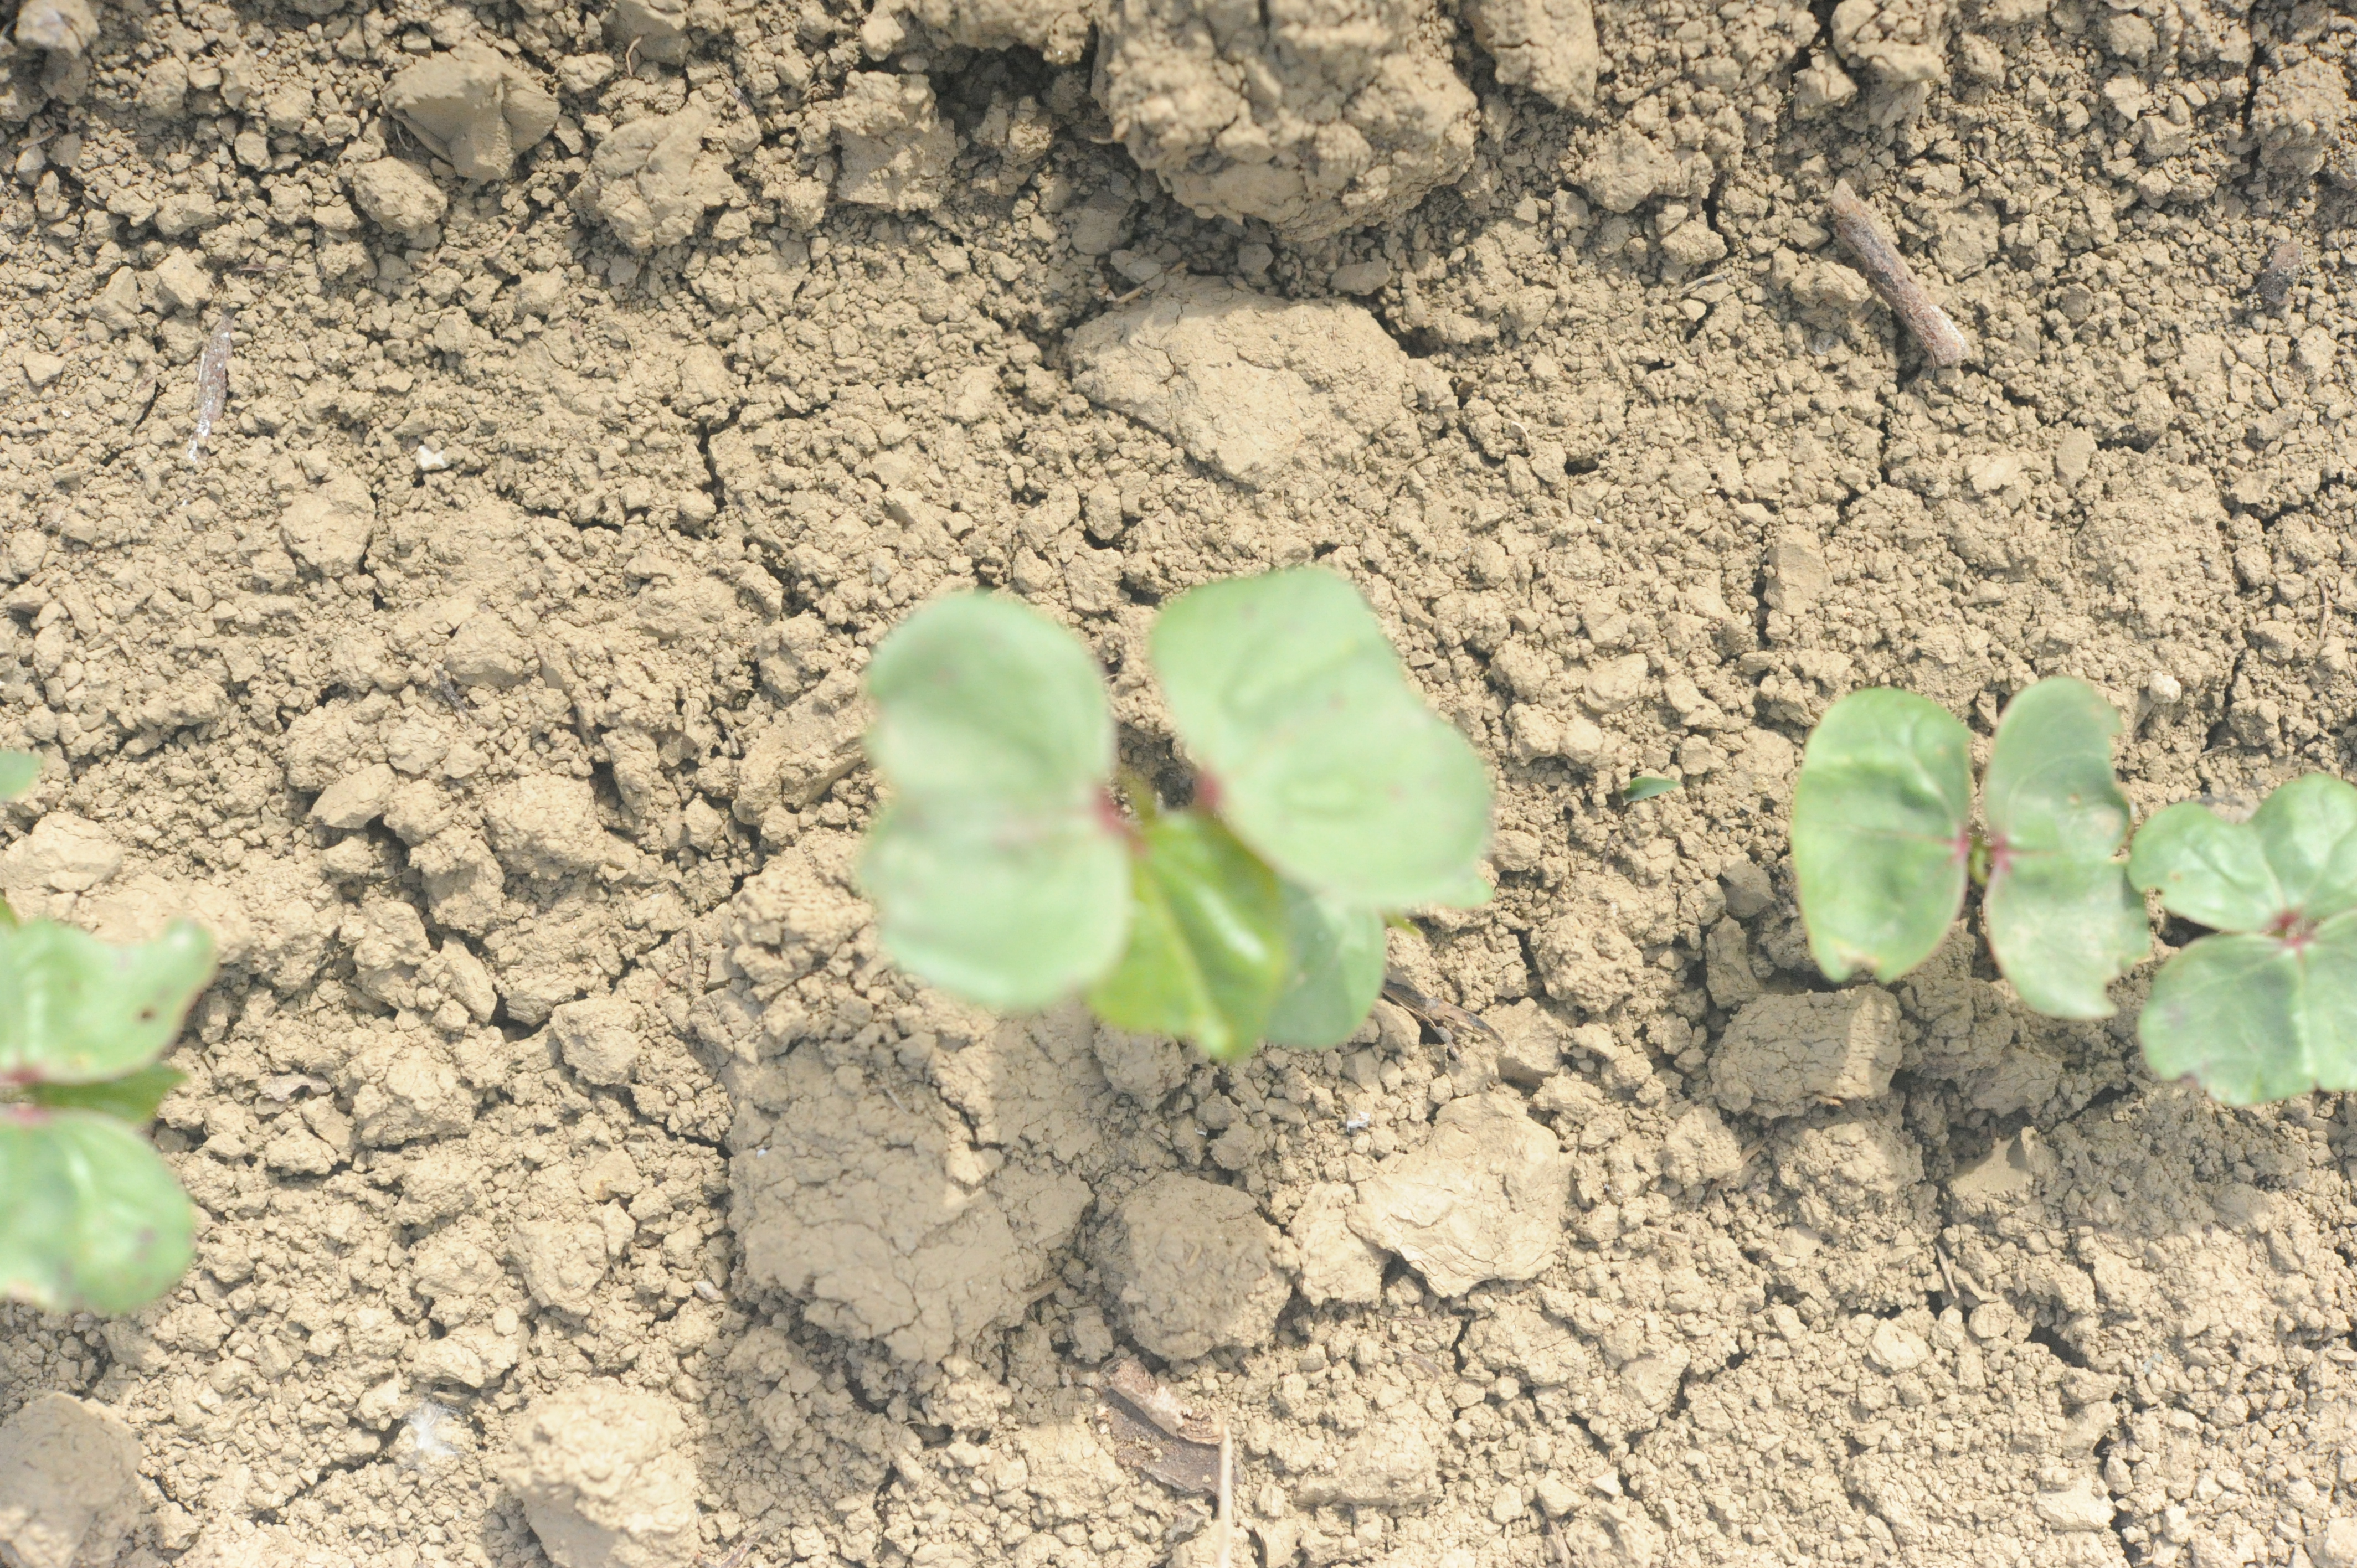
Label: cotton